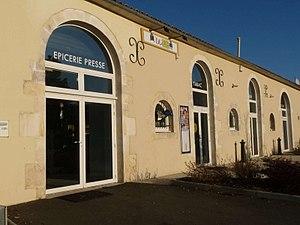
complexe multi-rural de Juillac-le-Coq, Charente, France
Juillac-le-Coq est une commune du sud-ouest de la France, située dans le département de la Charente.